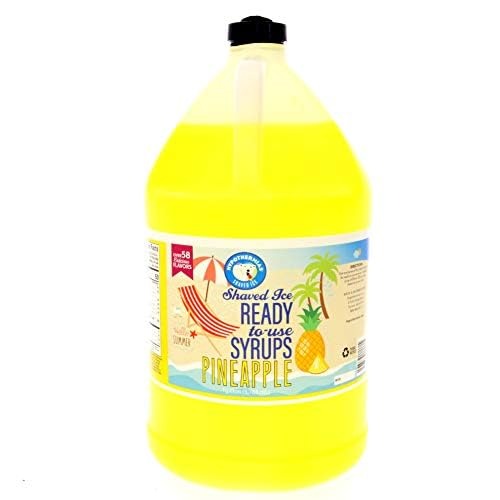
Item Name: Hypothermias Pineapple Ready to Use Gallon (128 Fl. Oz) Hawaiian Snow Cone Flavors Syrup - Shaved Ice, 100% Pure Cane Sugar
Bullet Point 1: Gallon of delicious Pineapple flavored syrup; 128 fluid ounces ready to use syrup for your snow cone machine, pour directly over ice or into beverage
Bullet Point 2: Gourmet shaved ice and snow cone syrup; crafted in small batches using only the best ingredients, such as non-GMO 100% pure cane sugar and no corn syrup
Bullet Point 3: Eco-friendly; our drink flavoring syrup comes in a recyclable, BPA-free plastic bottle
Bullet Point 4: A flavor syrup for so much more than Hawaiian 🍧 snocones; use as coffee syrup, soda flavoring, slushie and ice pop, raspado, piragua, baked goods, smoothie, cocktail syrup, water flavor
Bullet Point 5: Excellence in every sip; superior flavoring syrup made in Tucson, Arizona, USA, a UNESCO Creative City of Gastronomy, by a family-owned small business
Product Description: Hypothermias Pineapple Ready-to-Use Gallon of Shaved Ice and Snow Cone Syrup is your go-to solution for creating delicious frozen treats at home or for your business. This gallon-sized bottle contains approximately 128 fluid ounces of premium shaved ice syrup, meticulously crafted to deliver exceptional flavor with every pour. Crafted with precision and care, our premium syrup is formulated to upgrade your snowcone and shaved ice to gourmet levels. Made from non-GMO, 100% pure cane sugar and reverse osmosis water, our snow cone flavors syrup boasts a rich taste profile with absolutely no corn syrup. Made from only quality ingredients, you can trust that you're getting the best snow cone and shaved ice syrup every time. Each bottle is designed for convenient use, requiring no mixing or diluting. Simply pour over freshly shaved ice and enjoy the burst of sweetness in every bite. The quart-sized bottle ensures you have plenty on hand to satisfy your cravings or serve a crowd. But the versatility of our flavored syrup doesn't stop there. Explore endless culinary possibilities by incorporating it into baked goods, smoothies, cocktails, mocktails, slushees, or use it to flavor your water or soda. With robust flavor characteristics and smooth consistency, our snowcone syrup flavors add a delicious touch to any recipe or beverage. For optimal freshness, store the syrup in a cool, dry place away from direct sunlight. With proper care, our flavoring syrup will maintain its quality and taste for an extended period of up to a year. The expiration date is clearly printed on the bottle. Experience the ultimate indulgence in frozen treats with Hypothermias Ready-to-Use Gallon of Shaved Ice and Snow Cone Syrup. Upgrade your culinary creations with our premium syrup today.
Value: 128.0
Unit: Fl Oz

Price: 26.96